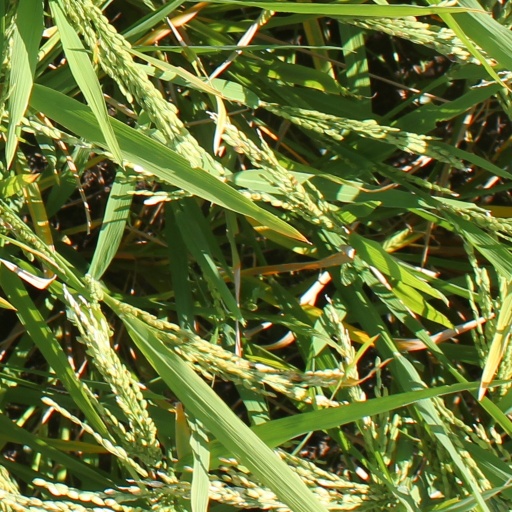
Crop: rice